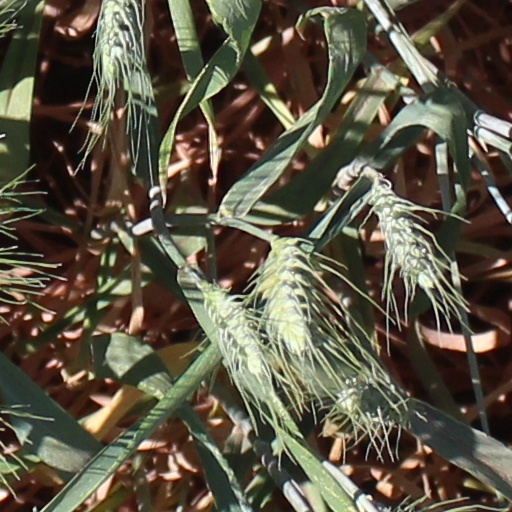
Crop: wheat